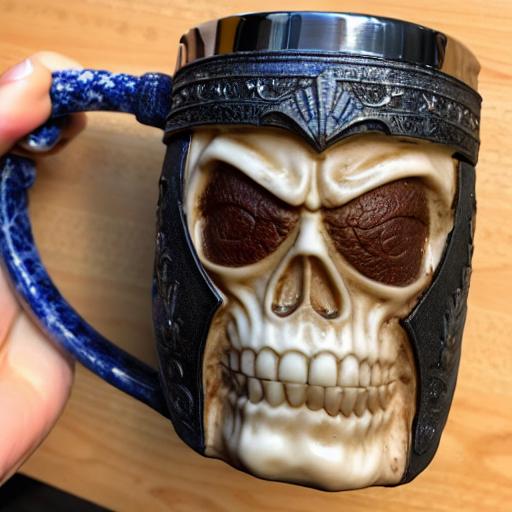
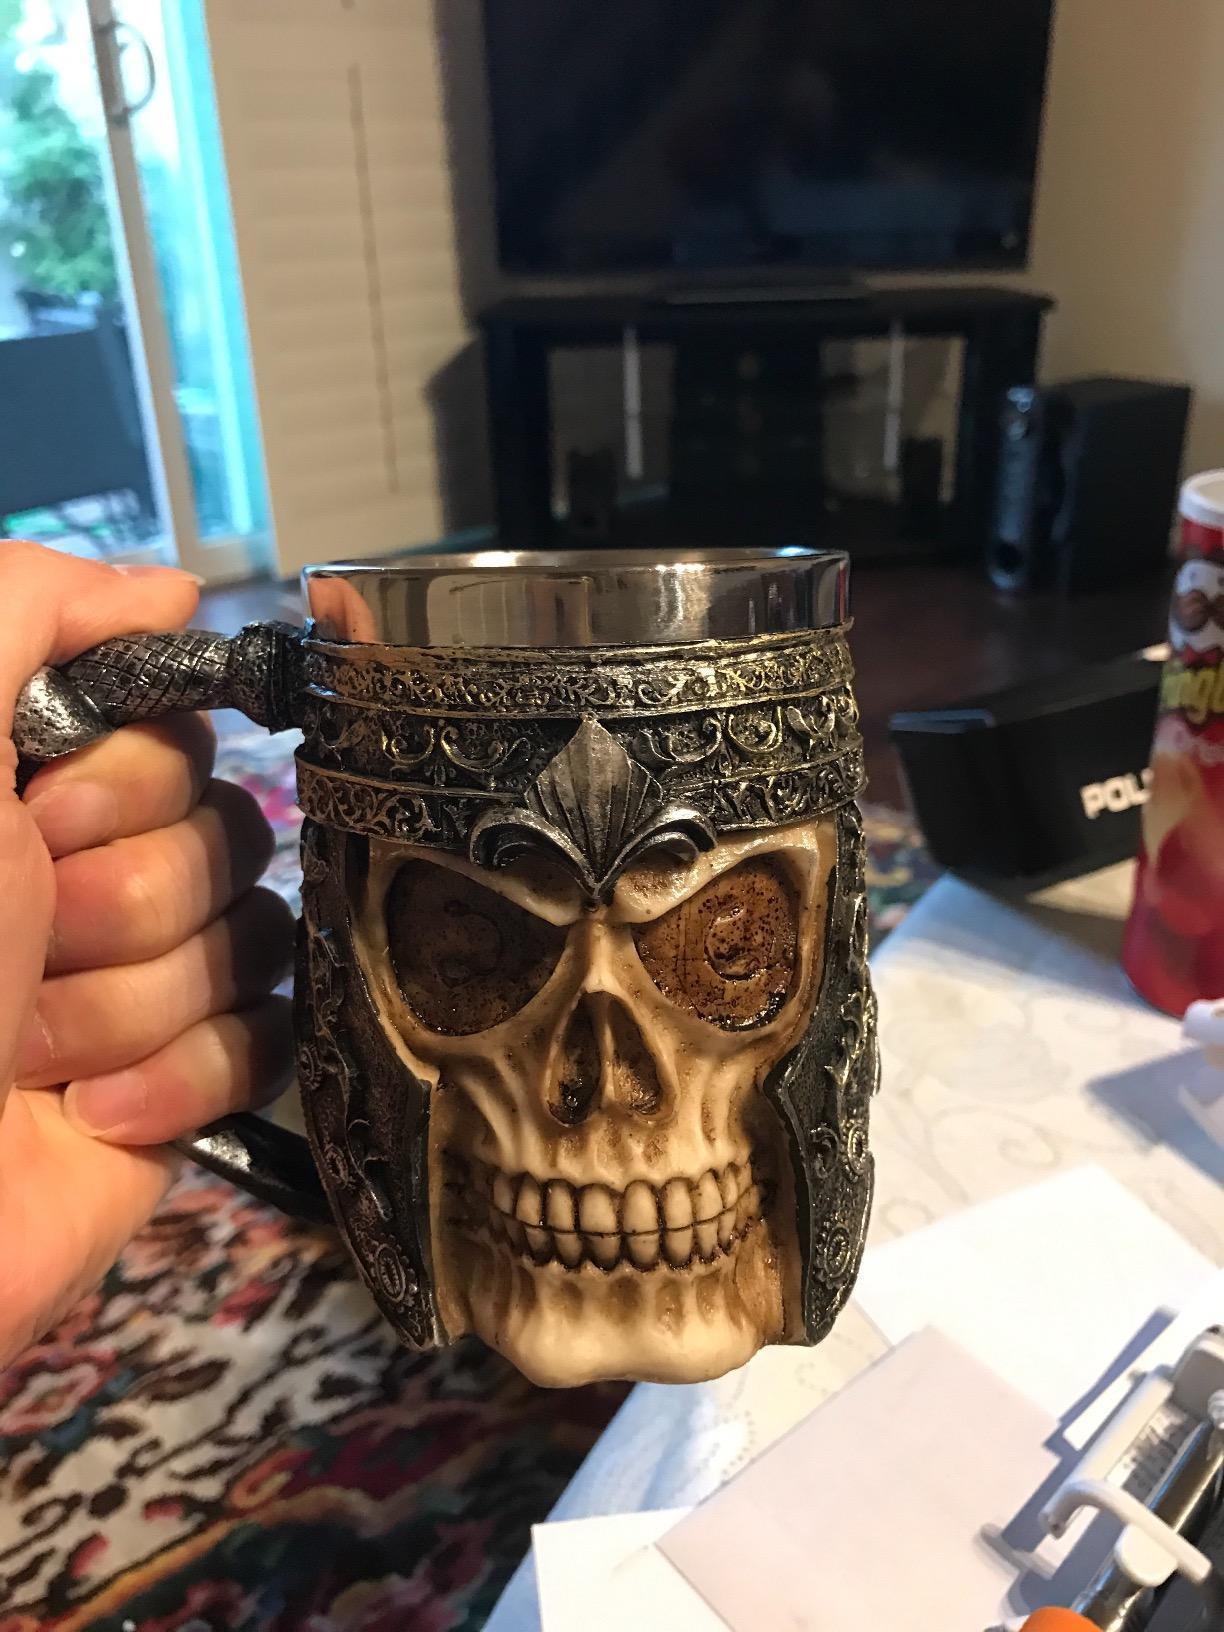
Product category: items_mug
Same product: no